Persecution of Buddhists

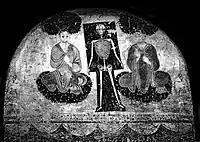
Painting of an underground meditation chamber's lunette.The Sarvāstivādin vihāra of Tapa Shotor, period VI (350-450).

In the 3rd century, the Sasanian Empire overran Bactria, overthrowing Kushan Empire. Although strong supporters of Zoroastrianism, the Sasanians tolerated Buddhism and allowed the construction of more vihāras. It was during their rule that Lokottaravādins erected the two Buddhas of Bamiyan.